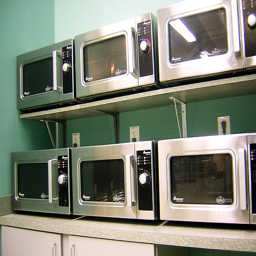
Several stainless steel microwaves lined up on top of each other.
A room that has six microwaves in it.
Two rows of three microwaves are on a counter.
many microwave with price label on the shelves
Multiple rows of stainless steal microwaves are on the counters.